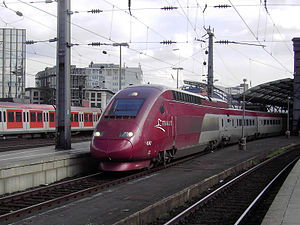
Thalys
Thalys PBKA på Köln Hovedbanegård.
Thalys er et højhastighedstognetværk bygget op omkring højhastighedslinjen mellem Paris og Bruxelles. Sporet deles med Eurostartogene, der kører fra Paris eller Bruxelles til London via Lille og Channel Tunnel. Systemet bruger to modeller af tog PBA og PBKA, der begge tilhører TGV-familien af højhastighedstog bygget af Alstom i Frankrig, selvom de ikke er identiske med de franske TGV togsæt.